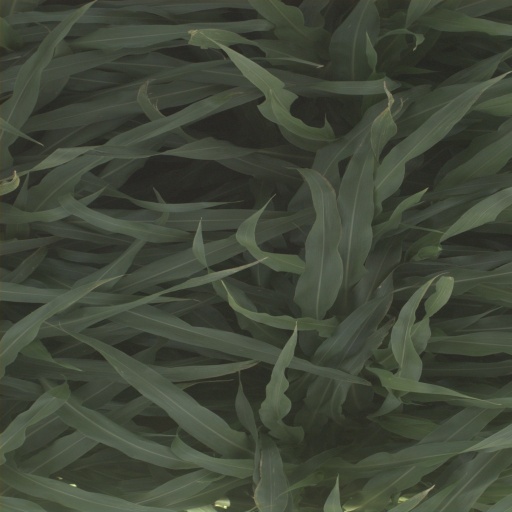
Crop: sorghum